Vardø Municipality

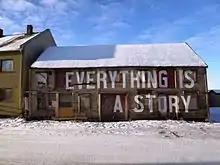
Street art in the old town

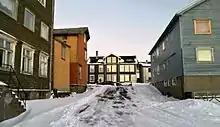
Old houses in Østervågen

Vardø has a long settlement history before it was granted status as a town in 1789. Several stone-age sites as well as sites dating from the Sami Iron Age are known on the island. In the Medieval period, Vardø's importance grew as a result of it being the easternmost stronghold of the then-expanding Norwegian royal power. A church was built in Vardø in 1307, and the first fortress was established at about the same time. Thick cultural layers in the southeastern part of the town, Østervågen, document continuous habitation in this area reaching back at least some 800 years.